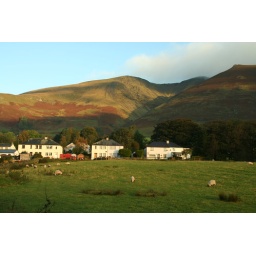
Early morning, looking out from the bedroom window of the house in Threlkeld, - the slopes of Blencathra.